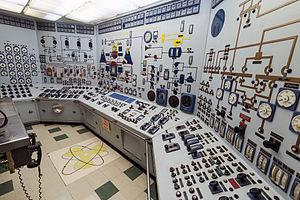
La salle de contrôle du navire nucléaire NS Savannah, Baltimore, Maryland, USA
Le NS Savannah, qui doit son nom au SS Savannah, premier « vapeur » à traverser l'océan Atlantique, est le second navire civil de transport de cargo et de passagers à utiliser l'énergie nucléaire après le Lénine, un navire soviétique mis en service en 1957.